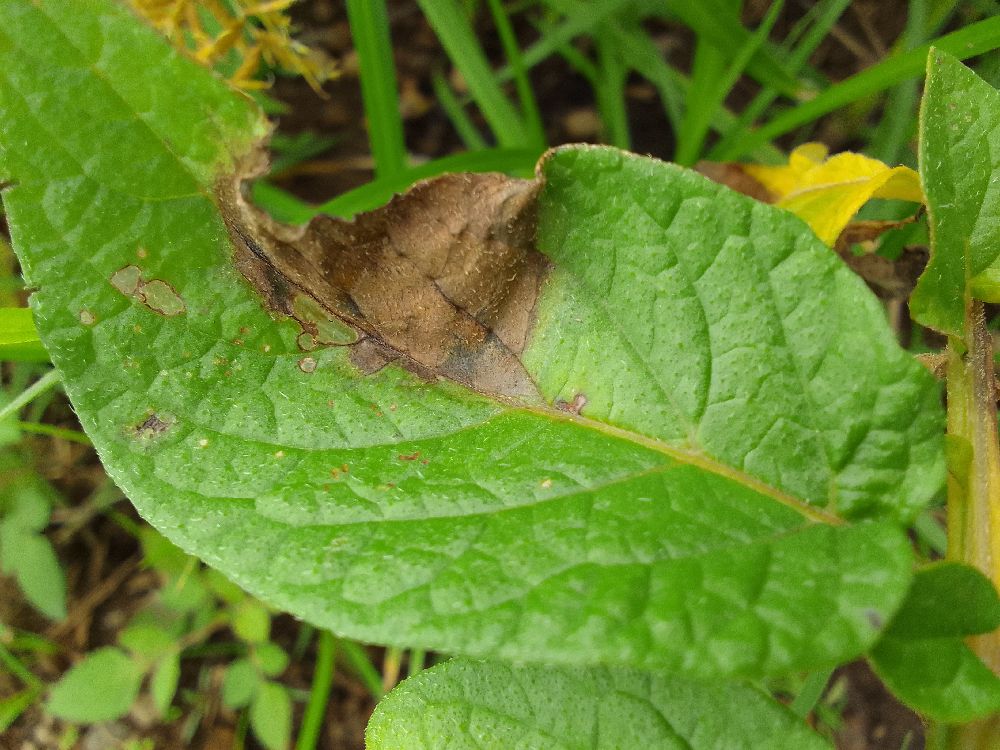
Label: Late blight